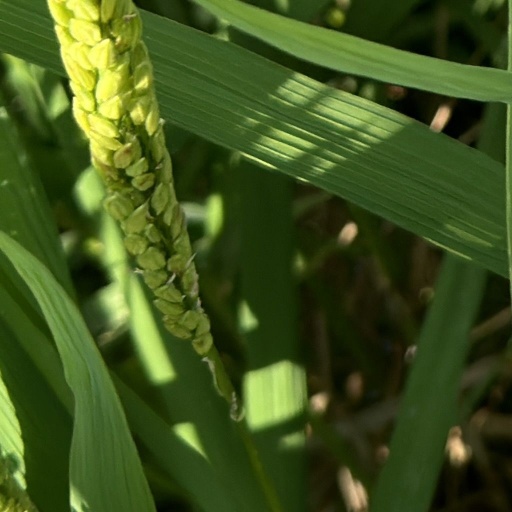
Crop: rice